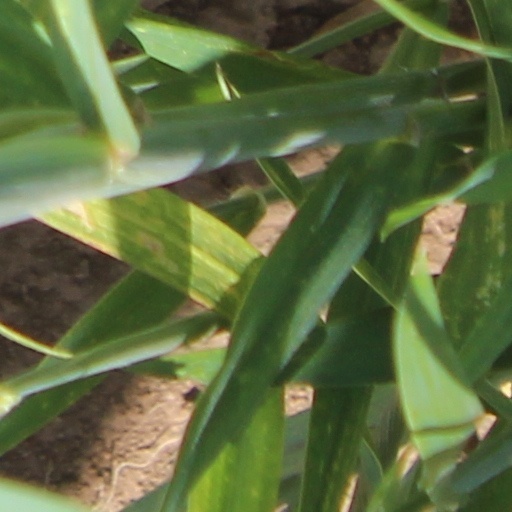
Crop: wheat